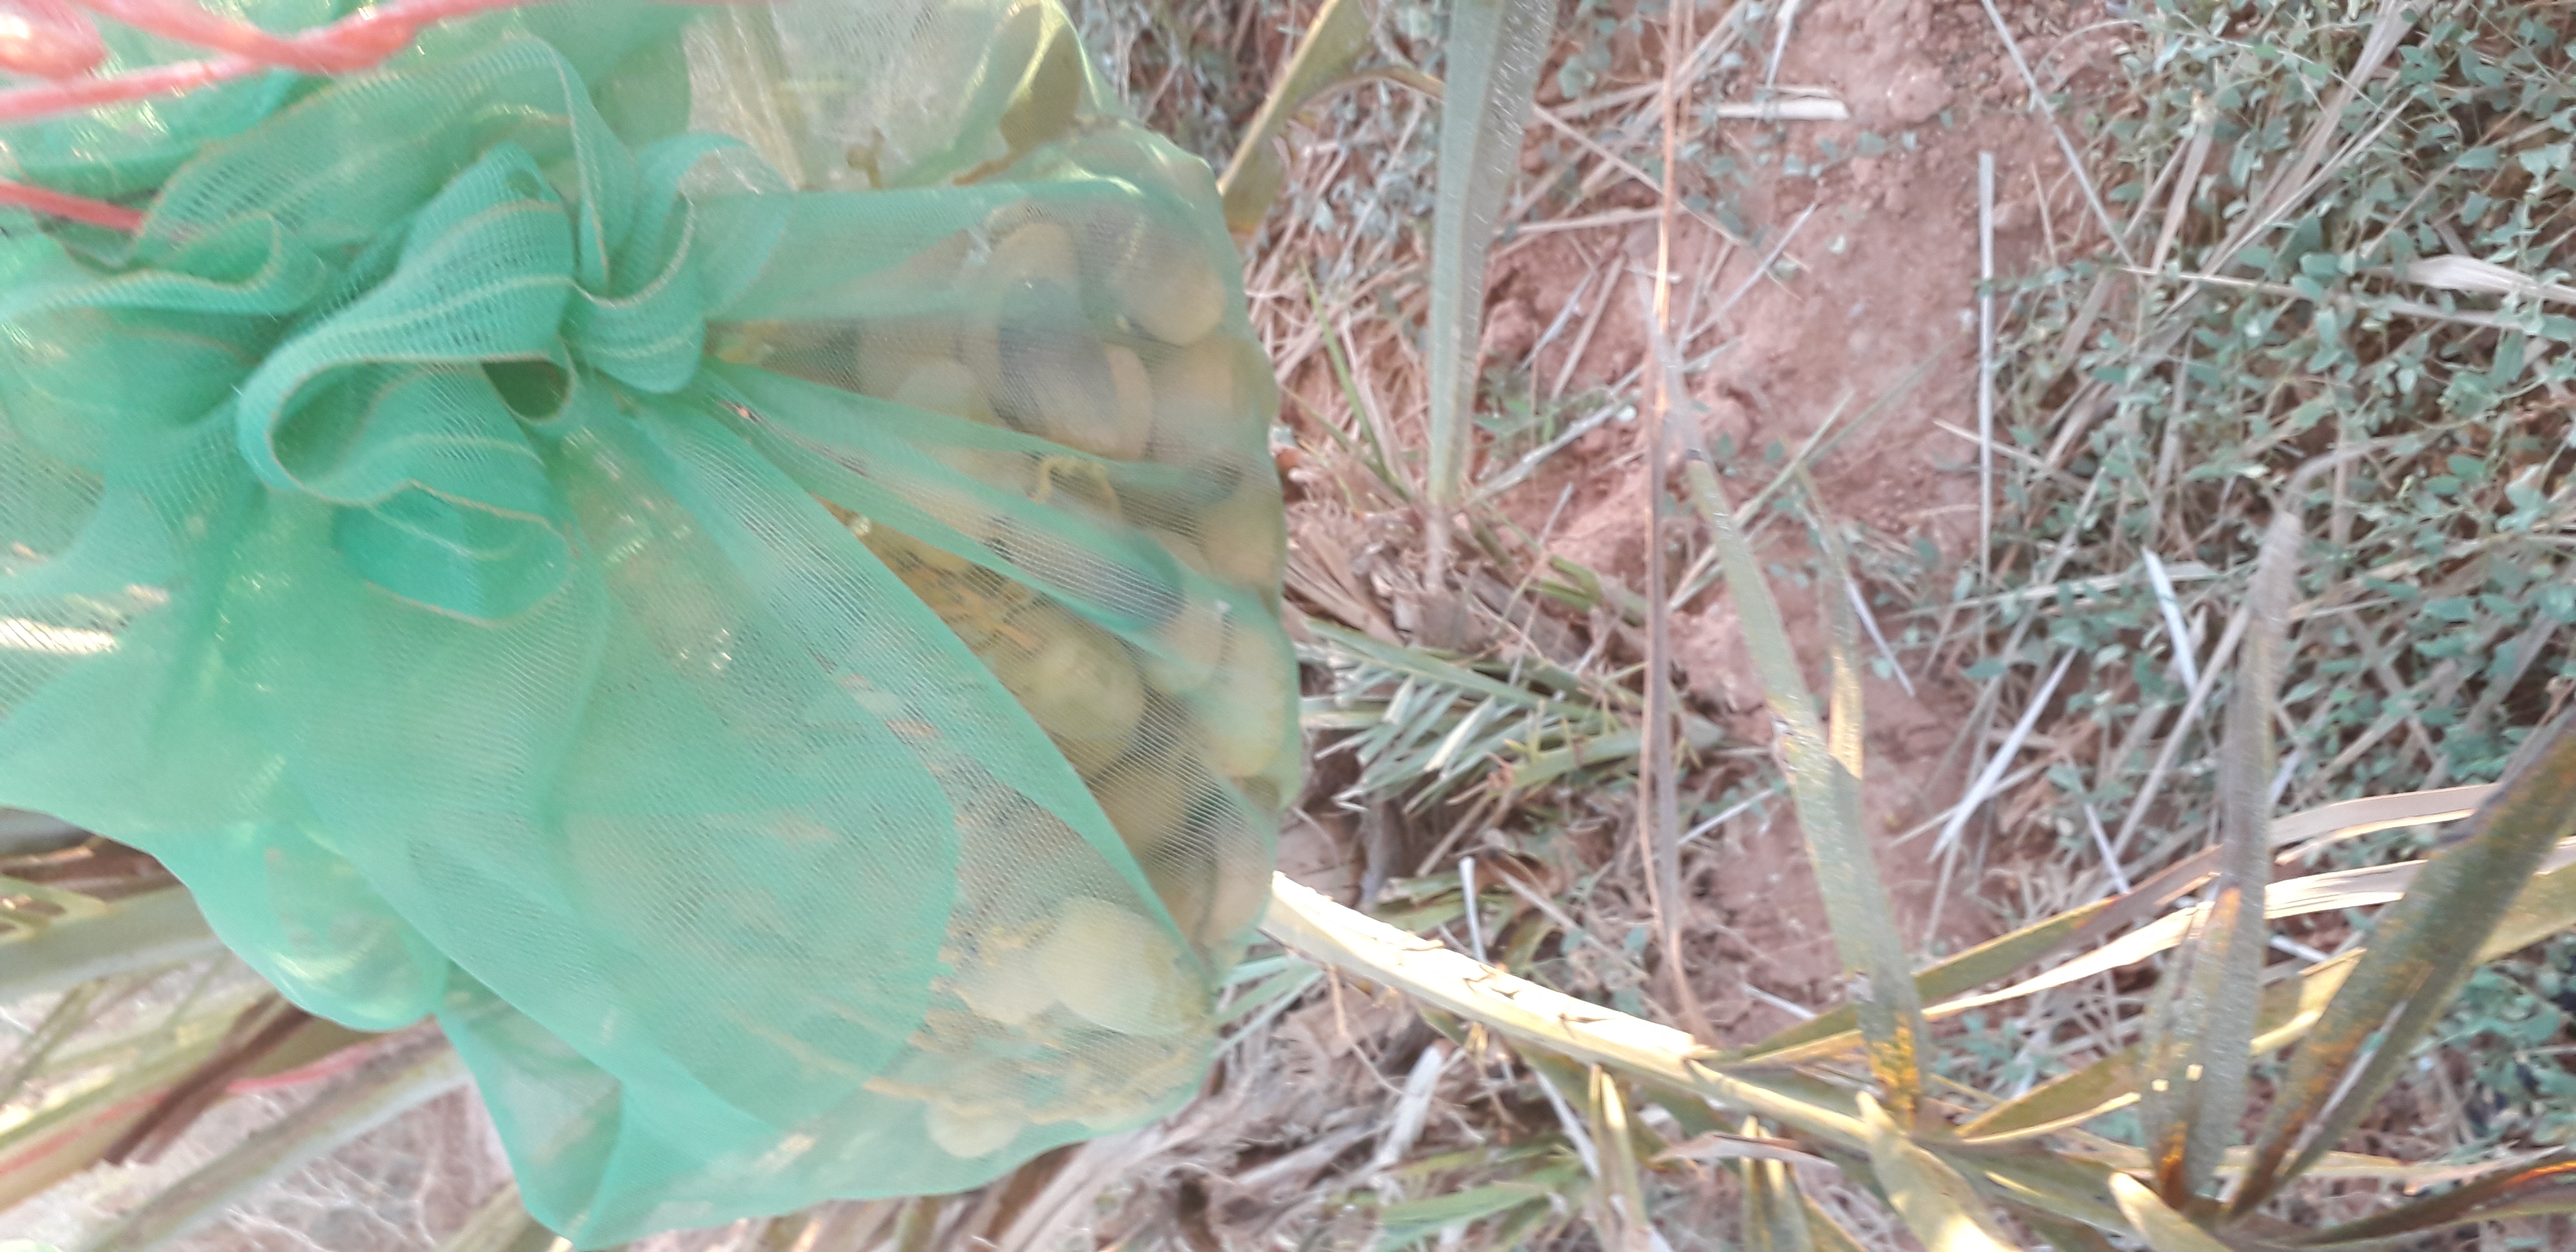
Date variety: Boumajhoul